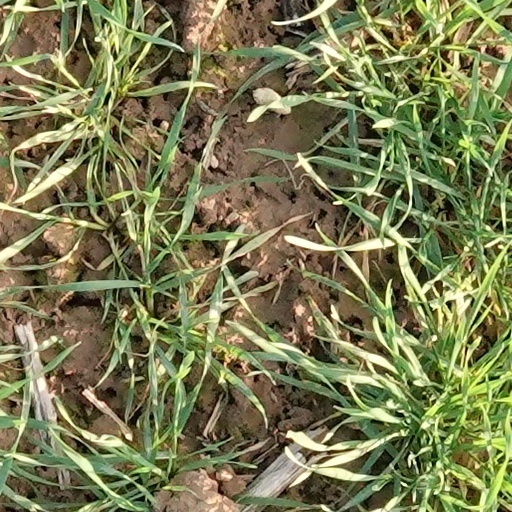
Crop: wheat